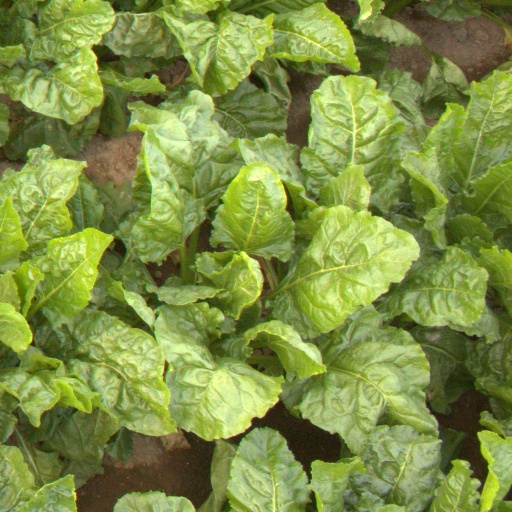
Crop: sugar beet